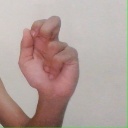
अक्षर: ढ